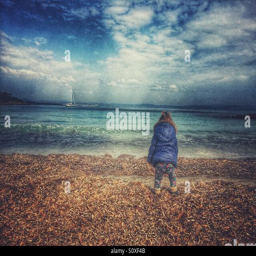
baby at the beach in winter